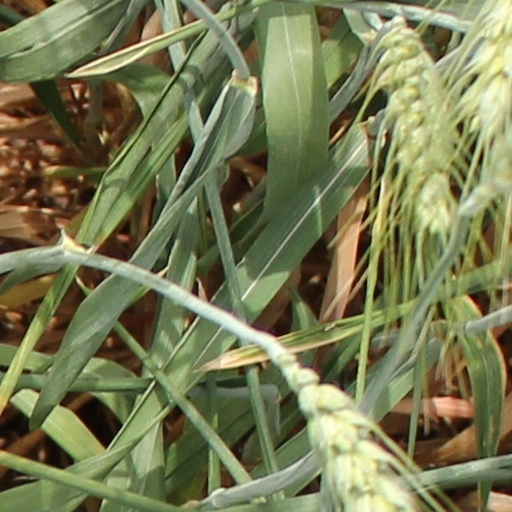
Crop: wheat